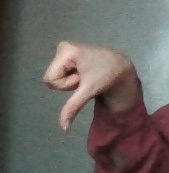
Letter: waw